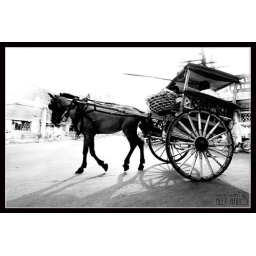
one of the popular horses in cebu is the red horse. Try asking around.